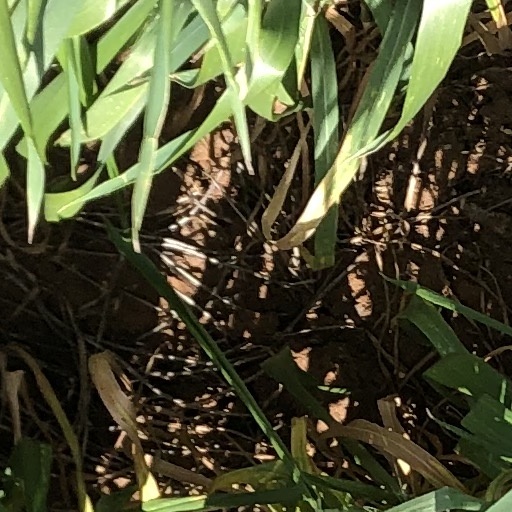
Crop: wheat